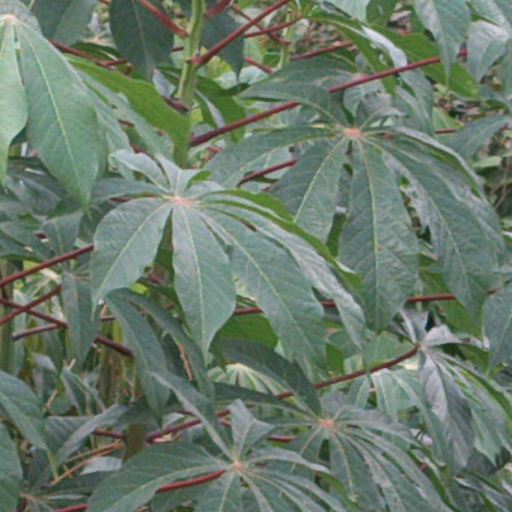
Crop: cassava